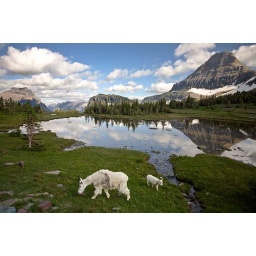
A mother and kid Mountain Goat in front of a mirror lake in Logan Pass, Glacier National Park, Montana. 7/24/08